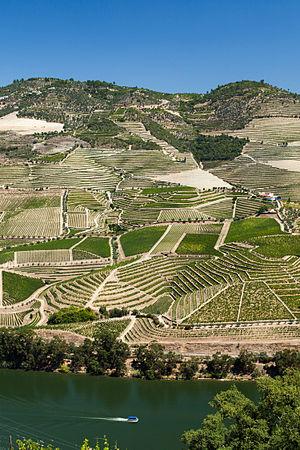
Le vignoble de la vallée du Haut Douro, au Portugal, produit deux appellations d'origine, le Porto et le Douro, dans les terroirs viticoles des sous-régions de Baixo Corgo, Cima Corgo et Haut Douro, au nord du pays, des deux côtés des berges du Douro. Ce vignoble est classé au patrimoine mondial de l'humanité par l'UNESCO car il satisfait trois critères de l'organisation.